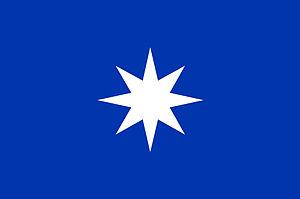
L’occupation de l’Araucanie était une campagne militaire menée de 1861 à 1883 par l’État chilien et visant à mettre sous sa tutelle intégrale et définitive la portion de territoire sise entre les fleuves Biobío au nord et Toltén au sud, grande d’environ 30 000 km², et correspondant aux terres ancestrales du peuple autochtone mapuche.
Le drapeau national du Chili, appelé en espagnol : la estrella solitaria, fut officiellement adopté le 18 octobre 1817. Il se divise en deux franges horizontales : la frange supérieure est bleue et blanche. La bande inférieure quant à elle est rouge. Dans la zone bleue se situe une étoile à cinq branches de couleur blanche.